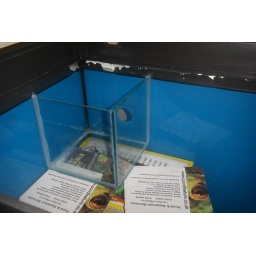
weir box in place and back painted blue